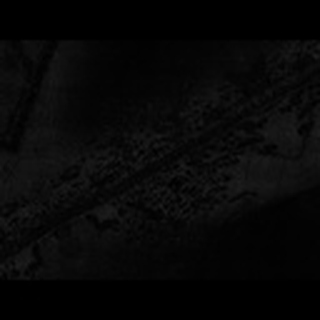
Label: cotton_aphids